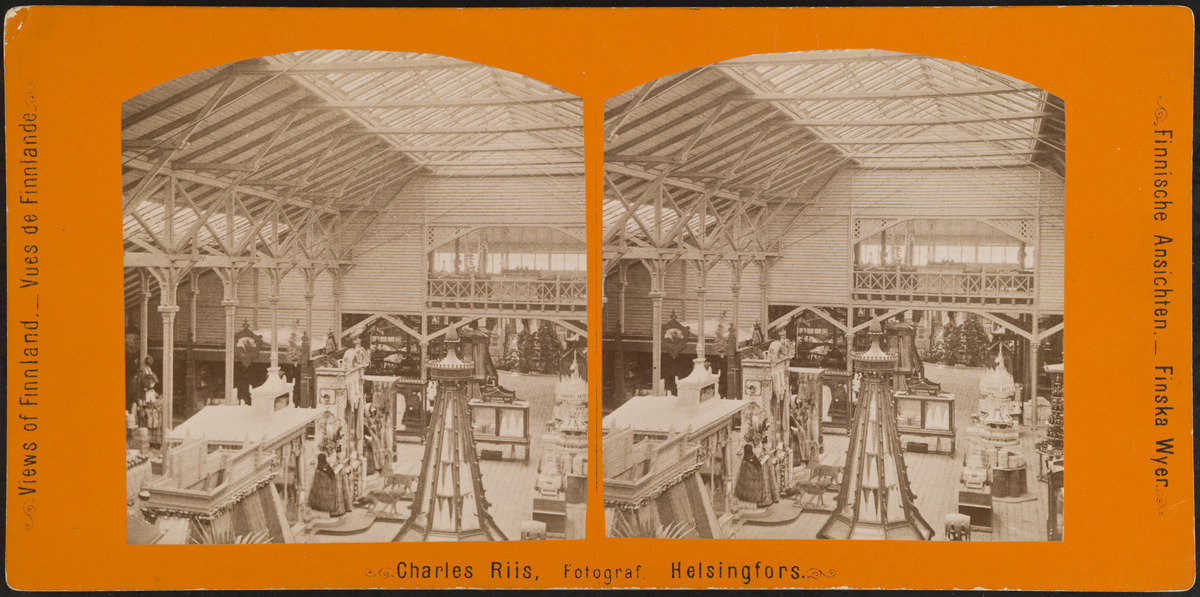
Suomen ensimmäinen yleinen taide- ja teollisuusnäyttely vuonna 1876 Kaivopuistossa, näkymä näyttelyrakennuksen keskushalliin, kemianteollisuuden osasto, esillä mm
sisällön kuvaus: Suomen ensimmäinen yleinen taide- ja teollisuusnäyttely vuonna 1876 Kaivopuistossa, näkymä näyttelyrakennuksen keskushalliin, kemianteollisuuden osasto, esillä mm.sokeria, tapetteja, hammastikkuja jne. mustavalkoinen
Kuvaaja: Riis, Charles, valokuvaaja
Ajankohta: kuvausaika 1876
Paikka: Suomi, Uusimaa, Helsinki, Ullanlinna Helsinki, Kaivopuisto
Aiheet: messut, näyttelyt, hallit